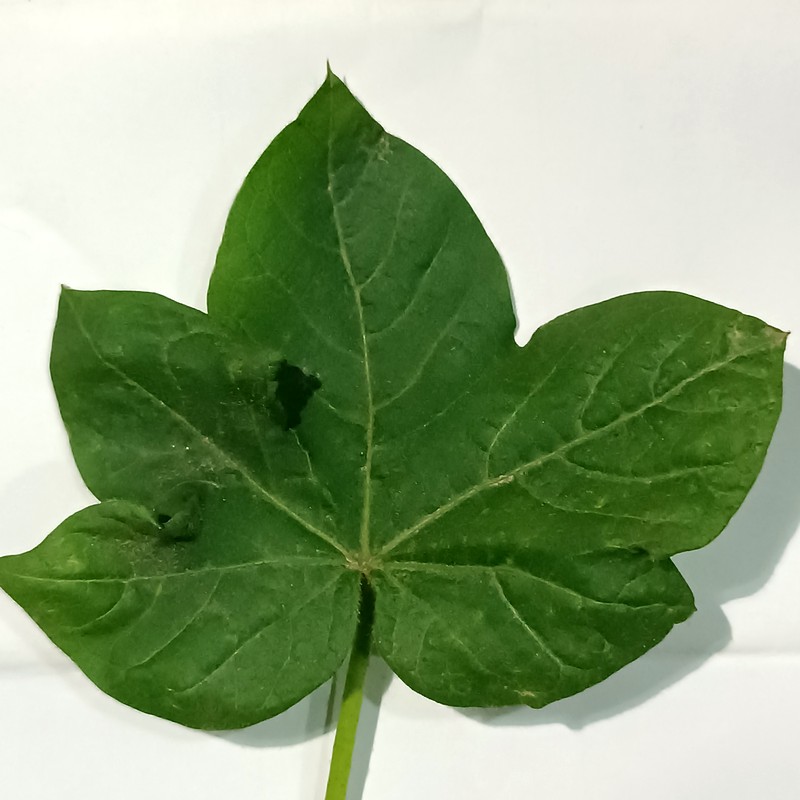
Label: Curl Virus